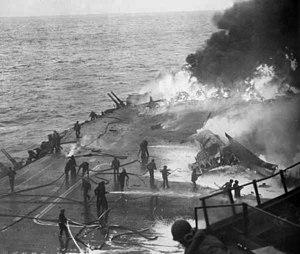
La bataille d'Iwo Jima est l'assaut, durant la guerre du Pacifique, mené par les forces américaines sur l'île japonaise d'Iwo Jima, petite île faisant partie de l'archipel d'Ogasawara, à environ 1 000 km au sud de Tokyo et solidement défendue par l'Armée impériale japonaise. Elle se déroula entre février et mars 1945 et s'acheva par la conquête de l'île par les Américains au prix de 20 703 tués et 1 152 japonais disparus et 6 821 tués, 492 disparus et 19 189 américains blessés.